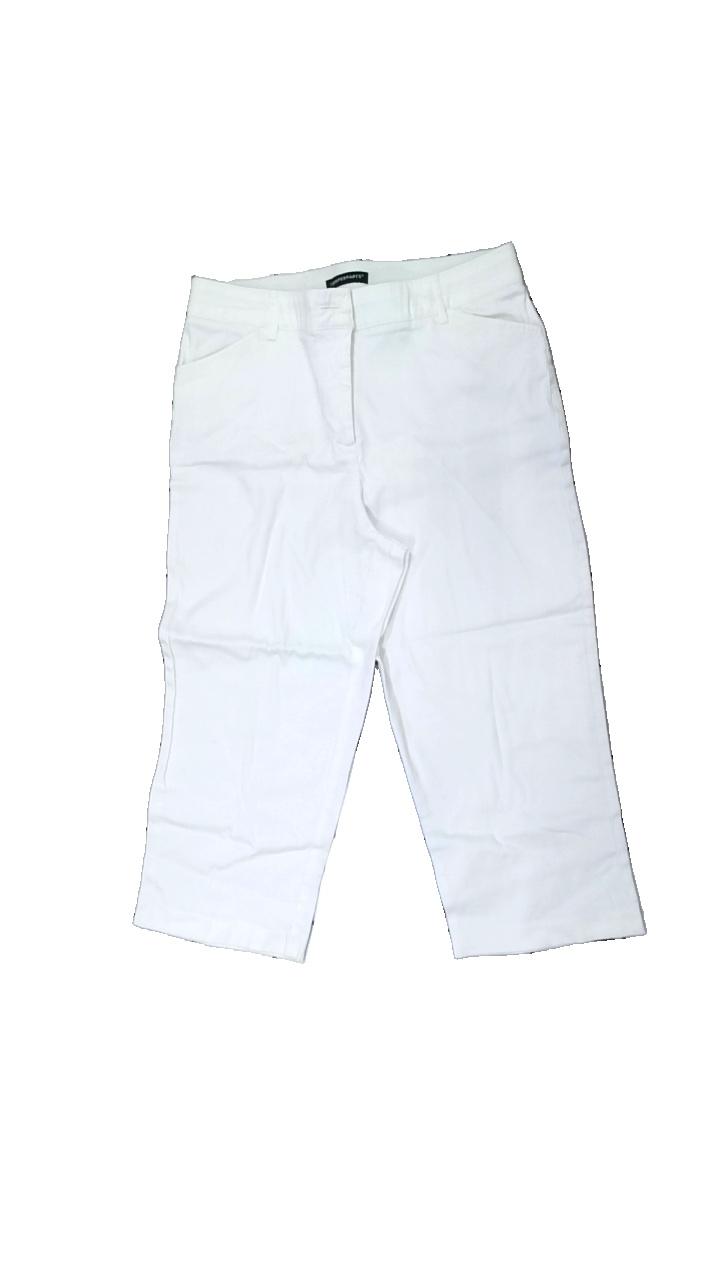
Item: Trousers (Ladies)
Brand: Counterparts
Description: vita knäbyxor, lite håriga
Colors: White
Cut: Cropped
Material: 100% cotton
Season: Summer
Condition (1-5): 4
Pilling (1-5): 5
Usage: Reuse
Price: <50